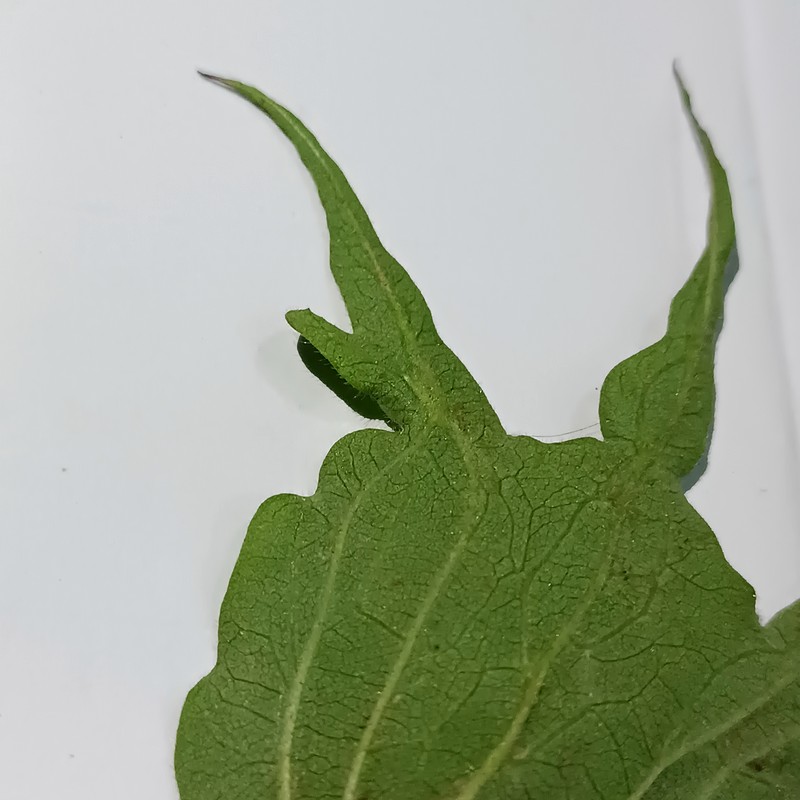
Label: Herbicide Growth Damage